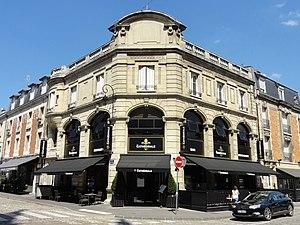
Brasserie La Cathédrale, place du Cloître / place Saints-Gervais et Protais.